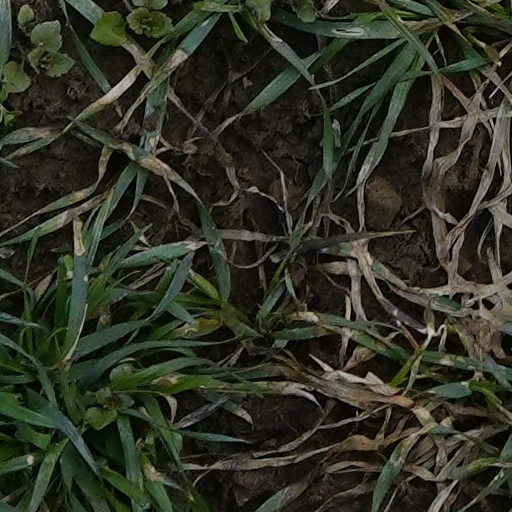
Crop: wheat